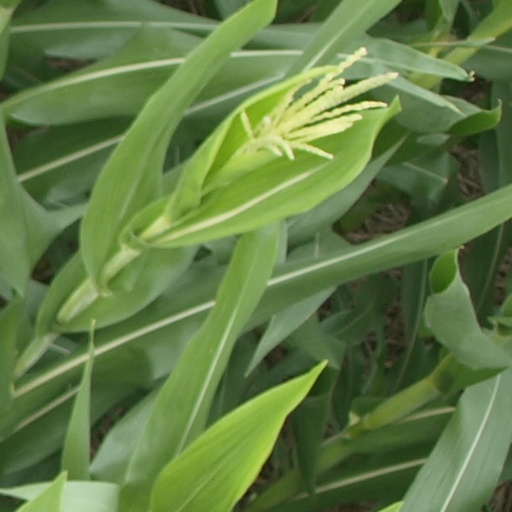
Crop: maize; corn